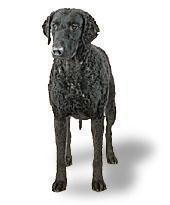
curly-coated_retriever